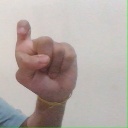
अक्षर: इ